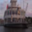
Label: ship